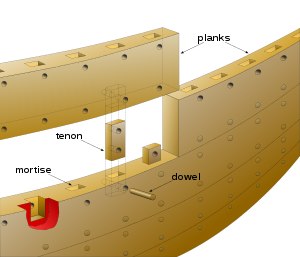
Skibsbygning / Historisk skibsbygning / Det første årtusinde f.Kr.
Princippet med at sammensætte bordgange på de antikke fartøjer med hul og nagler. Der blev udskåret tappehuller, som en trætap derefter blev sat ind i og låst fast med nagler efter, at plankerne var sat sammen.
Skibsbygning er kunsten at konstruere og bygge skibe og fartøjer. Skibsbygning udøves som regel på et skibsværft, og i historisk sammenhæng bestod skibsværftet af en slippe anlagt på en strand. Skibsbyggeri har en grundlæggende teknologi og terminologi fælles med bådebygning. Historisk set har skibsbyggekunsten haft en betydelig betydning for handel og skibsfart og for kommunikationer mellem forskellige samfund. Nutidens materialer og teknologi har kun været tilgængelige i en lille del af skibsbygningens lange historie, men de grundlæggende principper for konstruktion og byggeri er ikke ændret ved begyndelsen af i det 21. århundrede e.Kr.